Tomikawa Seikei

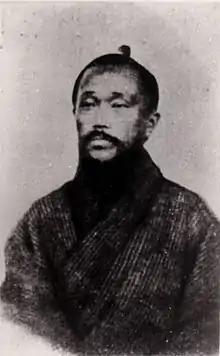

, also known by his Chinese style name , was a politician and bureaucrat of the Ryukyu Kingdom.